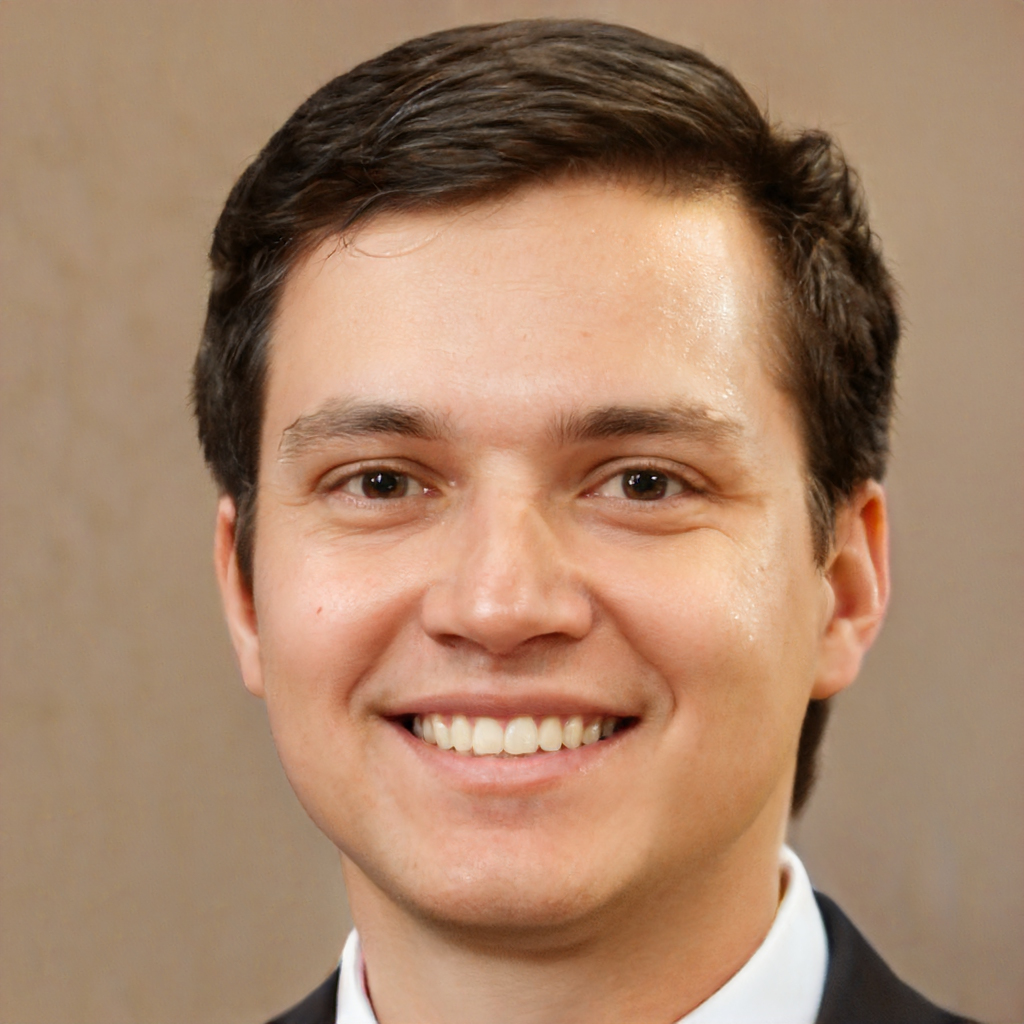
Label: No Watermark